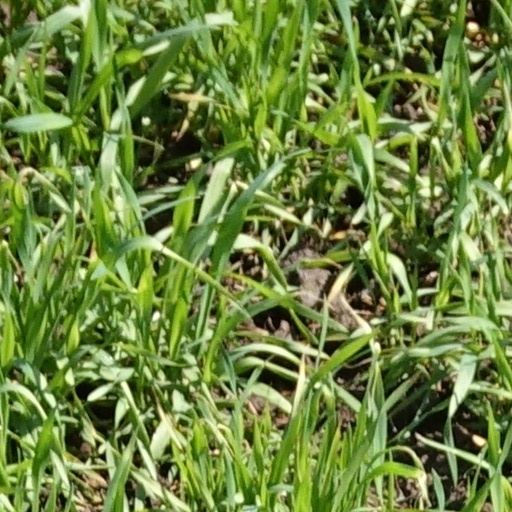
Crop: wheat